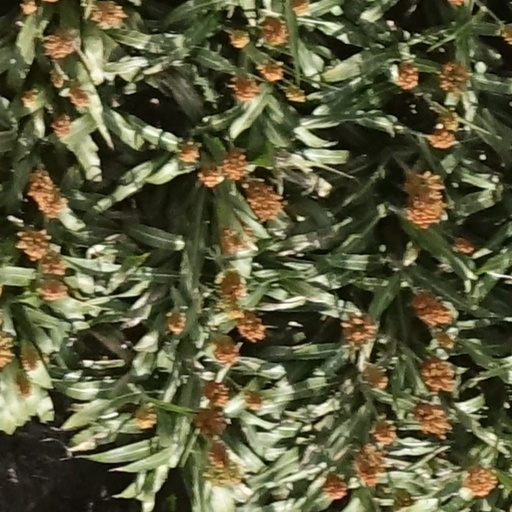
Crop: sorghum